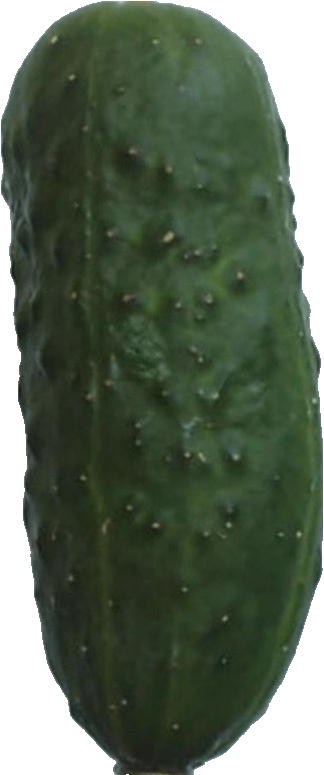
Label: cucumber_1